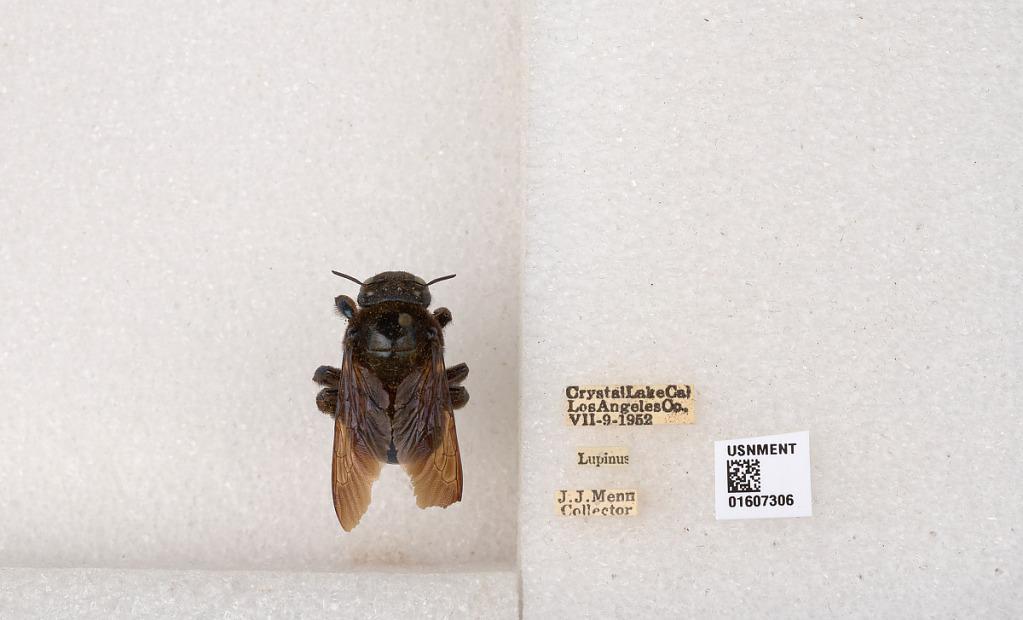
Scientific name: Xylocopa (Xylocopoides) californica diamesa Hurd
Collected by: J. Menn
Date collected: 1952-7-9
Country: United States
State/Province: California
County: Los Angeles
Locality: Crystal Lake
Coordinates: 34.3261, -117.833